Tomb of the Diver

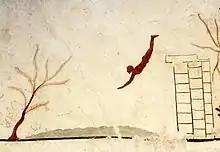
Detail from the underside of the top slab of the grave, showing a man diving into waves .

The Tomb of the Diver, now in the museum at Paestum, Italy, is a frescoed tomb that dates to around 500 to 475 BCE, and is famous for the mysterious subject matter of the ceiling fresco, a lone diver leaping into a pool of water. The context of the tomb is disputed: there has been scholarly debate about whether the tomb was built by people from the nearby Greek settlement of "Poseidonia", now Paestum, or by an ancient Italic tribe living in the surrounding countryside. The tomb was built with five large stone slabs, each with a fresco attributed to one of two artists. The four walls are decorated with scenes of a symposium which is uncommon for a funerary context.